You Only Move Twice

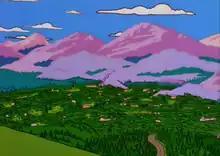
For the town of Cypress Creek, the animators had to design entirely new background paintings such as this one.

The episode, along with "El Viaje Misterioso de Nuestro Jomer", was produced for seventh season. The episode's original concept came from a story idea by Greg Daniels. The writing staff came up with three major concepts. The first involves the Simpson family moving away from Springfield. The writers initially hoped the audience would be fooled into thinking the move was permanent. As a result, they tried to work in as many characters during the episode's first act to make it seem that the family was really leaving. The second involved Homer getting a new job with an employee-friendly boss—in stark contrast to the tyrannical Mr. Burns. The third was that Homer's new boss would be a supervillain resembling Ernst Stavro Blofeld. This element was meant to be in the background, unbeknownst to Homer.